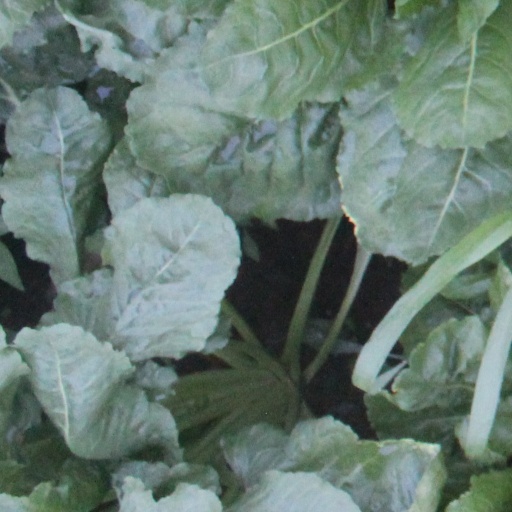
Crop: sugar beet